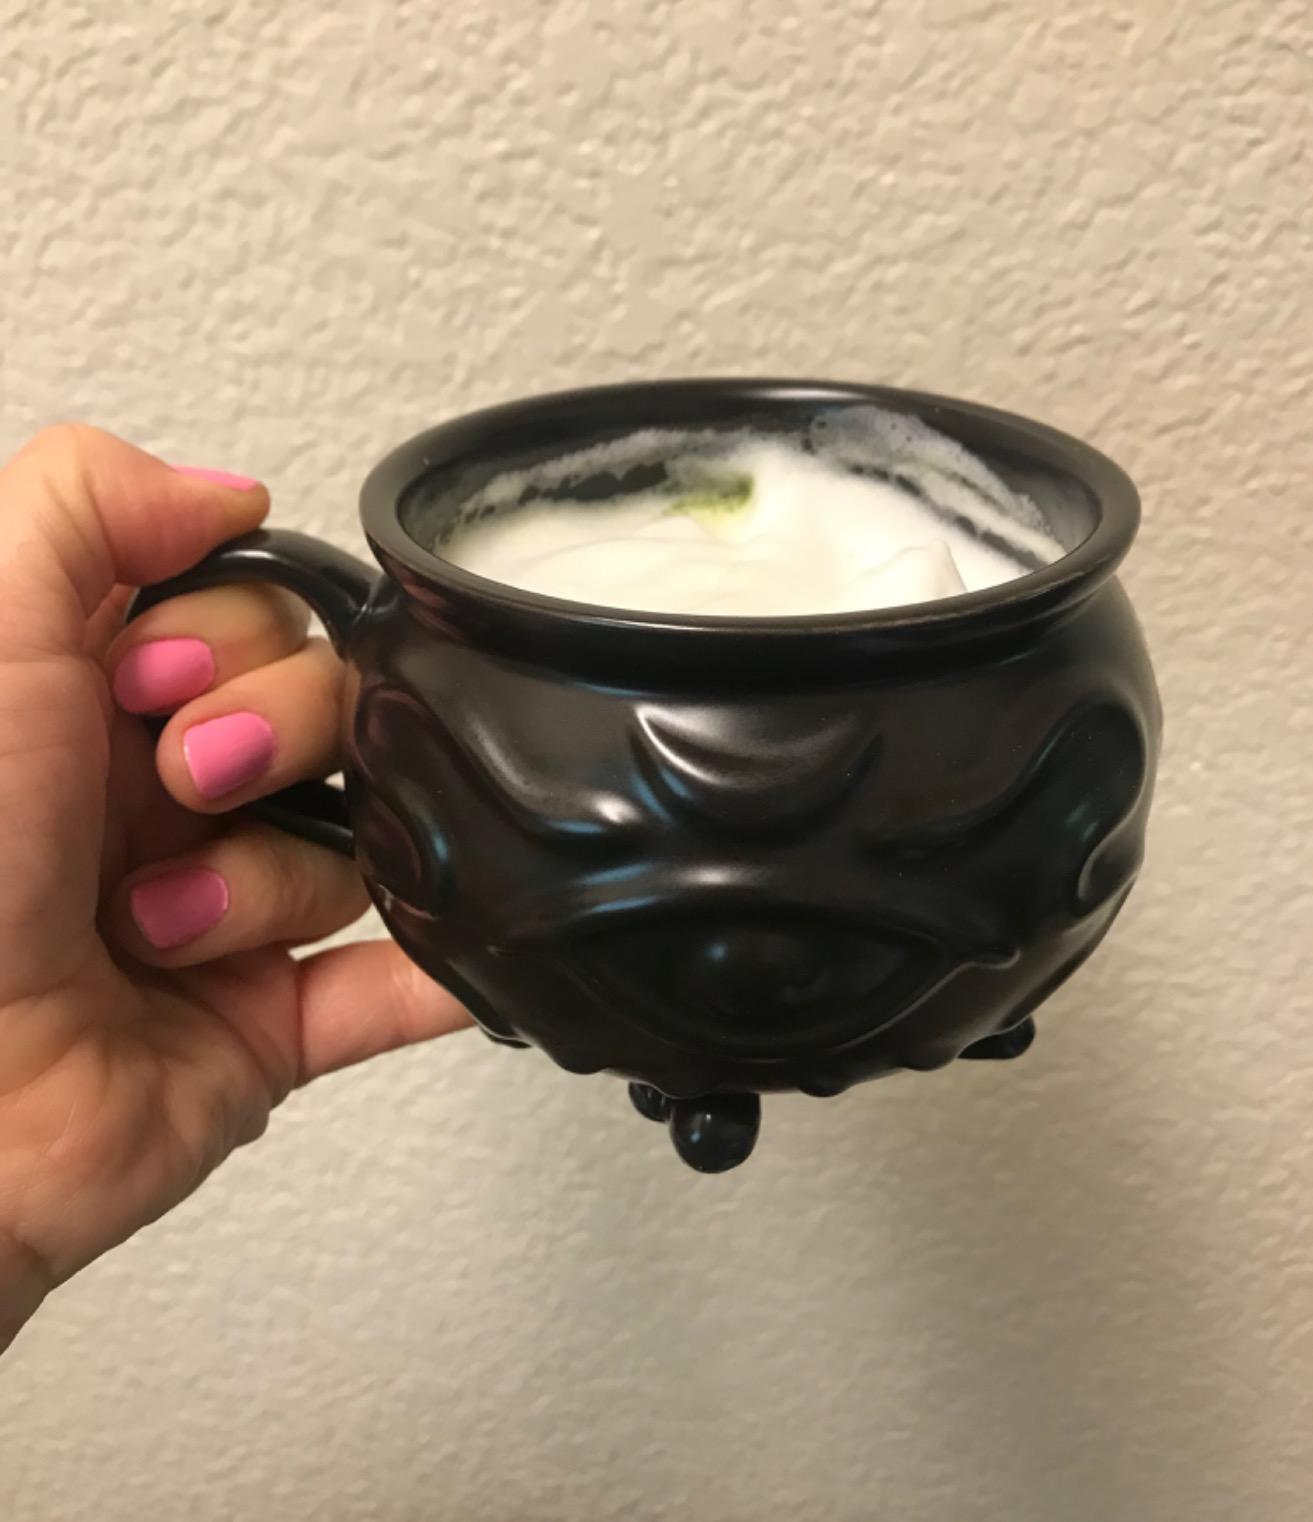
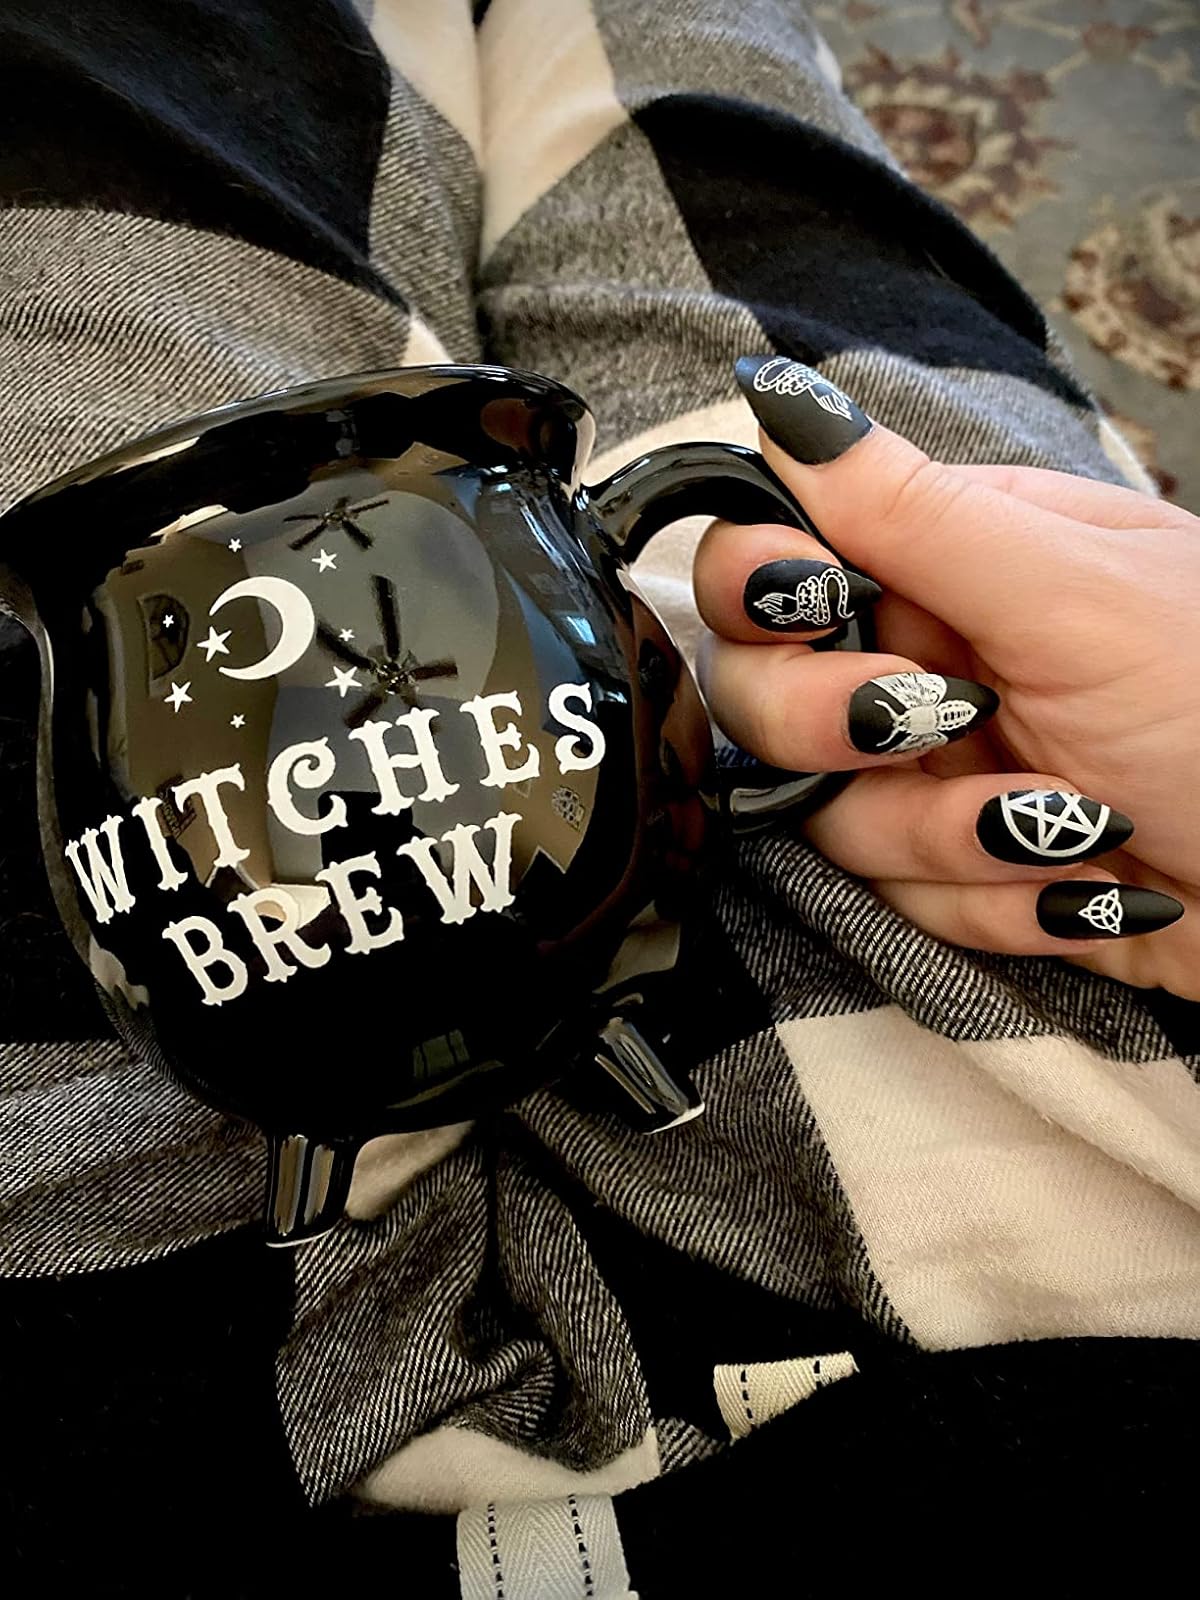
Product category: items_mug
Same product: no